Tushino Airfield

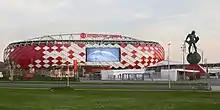
Otkritie Arena, one of the main construction objects built on the site of closed Tushino Airfield.

The Soviet Air Fleet Day became primarily associated with Soviet Air Forces (VVS), so a separate day has been established for Soviet Air Defense Forces (PVO) a second arm of Soviet military that employed numerous fighter squadrons. It was called Soviet Air Defense Forces Day, occurred on the second Sunday of April, and was celebrated with air parades of lesser scale.